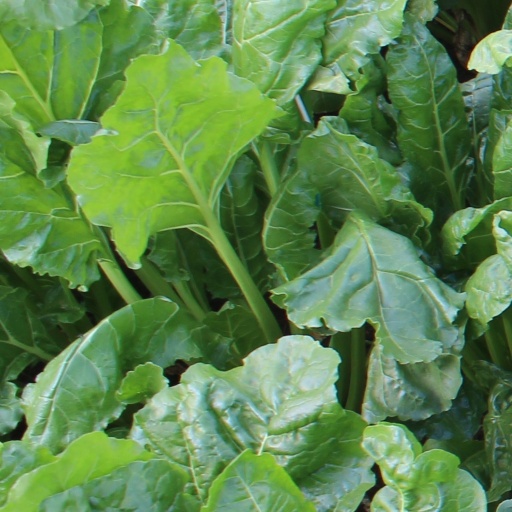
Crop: sugar beet